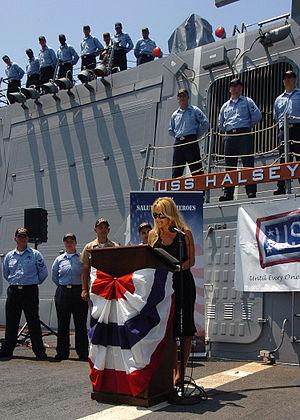
Pamela Anderson [ˈpæmələ ˈændərsən], née le 1ᵉʳ juillet 1967 à Ladysmith en Colombie-Britannique, est une actrice et mannequin américano-canadienne.